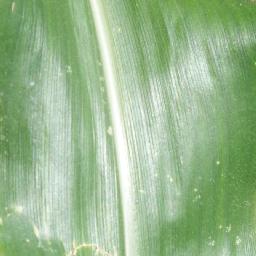
Label: Corn_(Maize)___Healthy